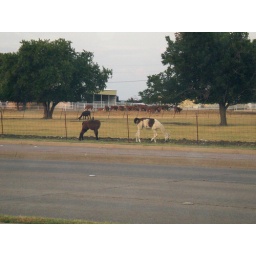
llama's and cows at the park near my house